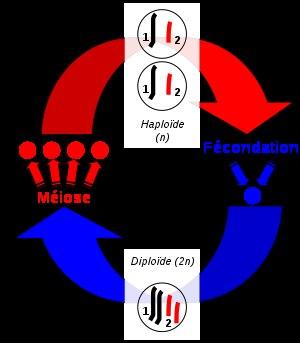
La sexualité, en biologie, se rapporte à la reproduction sexuée et concerne l'être humain, les animaux, mais aussi des végétaux, des champignons, et d'autres espèces de l'embranchement Eukaryota.
Le terme sexualité englobe les phénomènes de la reproduction biologique des organismes, les comportements sexuels permettant cette reproduction, et enfin les nombreux phénomènes culturels liés à ces comportements sexuels.